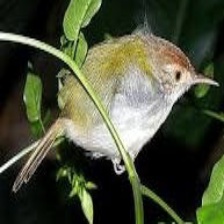
Species: TAILORBIRD
Scientific name: ORTHOTOMUS ATROGULARIS